Transformers/Ghostbusters

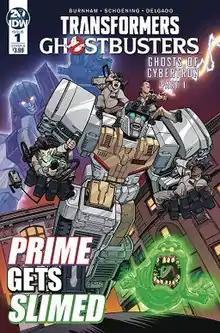
Cover to "Transformers/Ghostbusters" #1. Art by Nick Roche.

Transformers/Ghostbusters is an American limited comic book series published in 2019 by IDW Publishing. The series serves as a crossover event between Hasbro's "Transformers" and Sony Pictures/Columbia Pictures' "Ghostbusters", celebrating the 35th anniversary of both franchises.